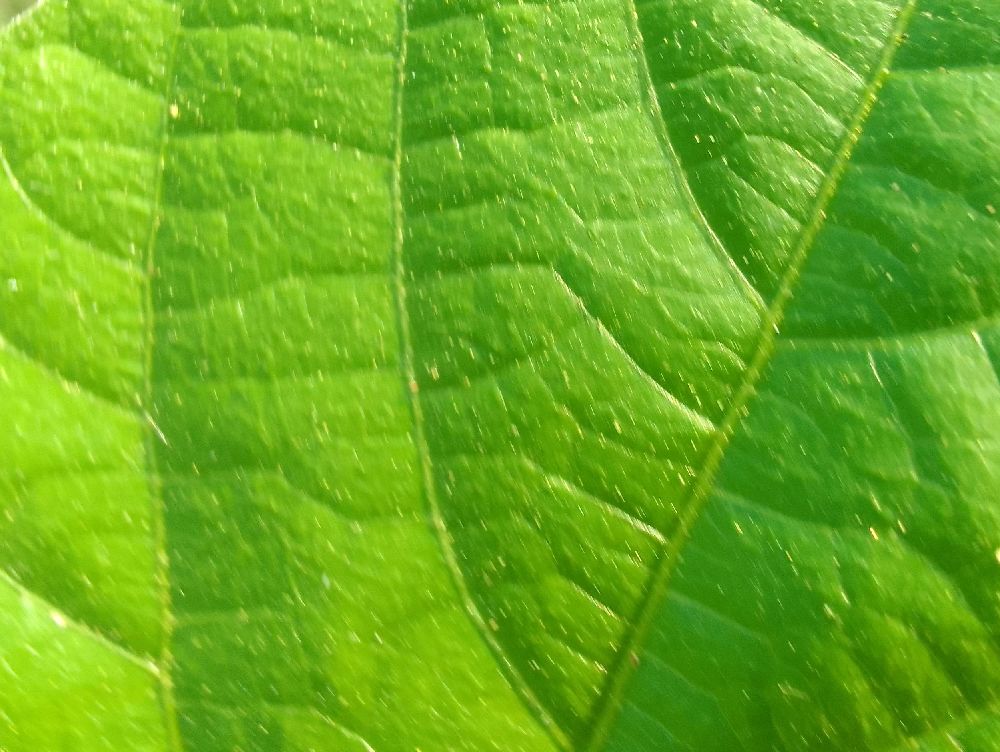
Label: healthy